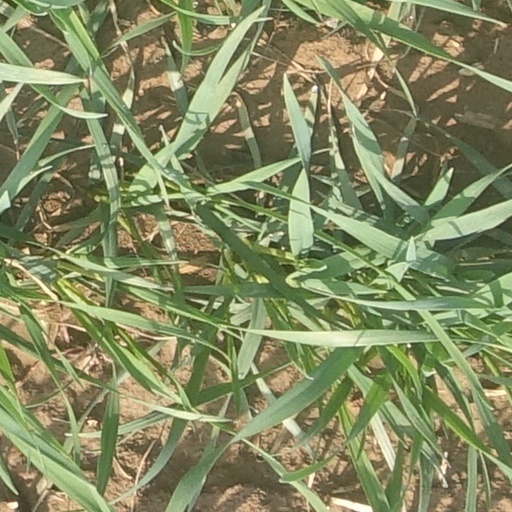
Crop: wheat